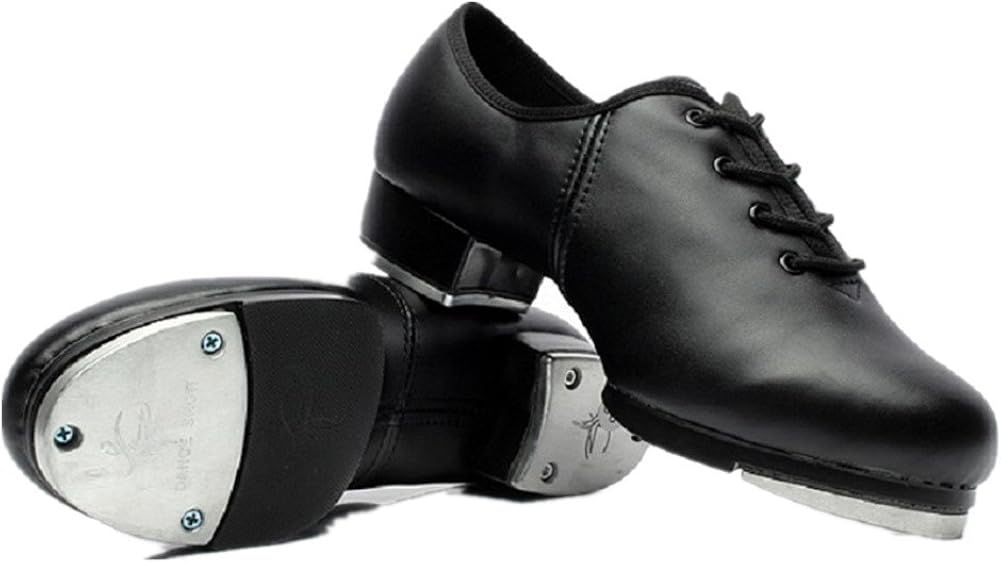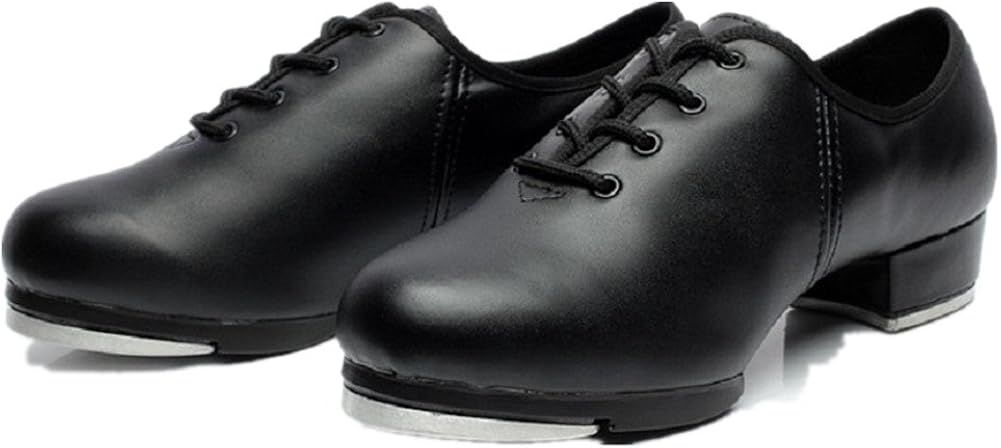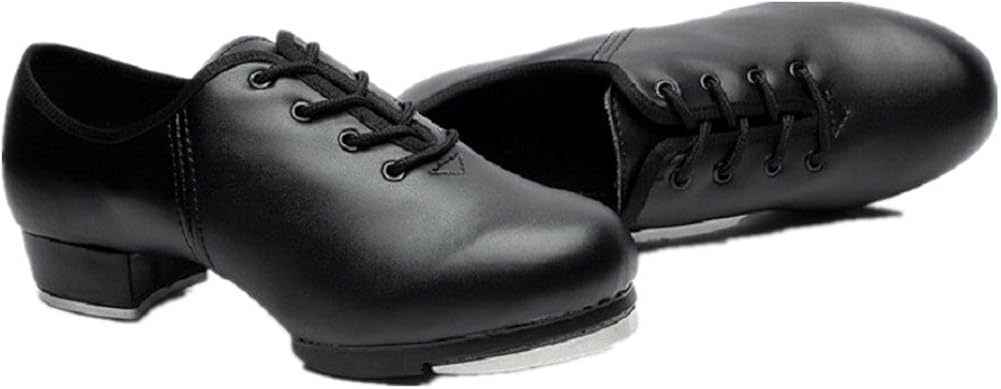
BeiBestCoat Dance Womens Tap Shoes Dancing Shoes for Women,Ladies,Girls, Black
Category: AMAZON FASHION
These dance shoes are designated for women, conform to ergonomics prospects to alleviate the pressure perfectly. BeiBestCoat Please refer to the left size table, and select the corresponding size according to your feet length. If you have wide and thick feet, please choose a larger size. Our shoes are made of environmentally friendly materials, please feel rest assured for wearing. It’s normal for new leather shoes to have a little pungent smell, but the smell will disappear naturally after one or two days ventilation. Material: Synthetic vamp with rubber outsole Colors: BlackSize:4.5-11(US), details as follows, 4.5(US)---feet length: 8 1/4 in./21.5cm 5(US)---feet length: 8 1/2 in./21.9cm 5.5(US)---feet length: 8 3/4 in./22.2cm 6(US)---feet length: 9 in./22.9cm 6.5(US)---feet length: 9 1/8in./23.2cm 7(US)---feet length:9 1/4 in./23.5cm 7.5(US)---feet length:9 1/2in./24.1cm 8(US)---feet length: 9 5/8 in./24.4cm 8.5(US)---feet length: 9 3/4in./24.8cm 9(US)---feet length: 10 in./25.4cm 9.5(US)---feet length: 10 1/8in./25.7cm 10(US)---feet length: 10 1/4in./26.0cm 10.5(US)---feet length: 10 1/2in./26.7cm 11(US)---feet length: 10 5/8in./27.0cmPackage Include:  1 Pair X Women’s Tap Shoes
Features: Rubber sole | BeiBestCoat Please refer to the left size table, and select the corresponding size according to your feet length. If you have wide and thick feet, please choose a larger size. Our shoes are made of environmentally friendly materials, please feel rest assured for wearing. It’s normal for new leather shoes to have a little pungent smell, but the smell will disappear naturally after one or two days ventilation. | BeiBestCoat Split sole design will provide you with ultimate in flexibility and point with full toe box, while heel counter to provide additional support. | BeiBestCoat Extra steel plate between insole and outsole to ensure tap security. The sleek outlook is very appropriate to modern life and enjoy the attitude. | BeiBestCoat Made of synthetic upper, rubber outsole under taps for proper mounting a great sound | BeiBestCoat Maximum order quantity is 2 pair, if you need more, please place another order.